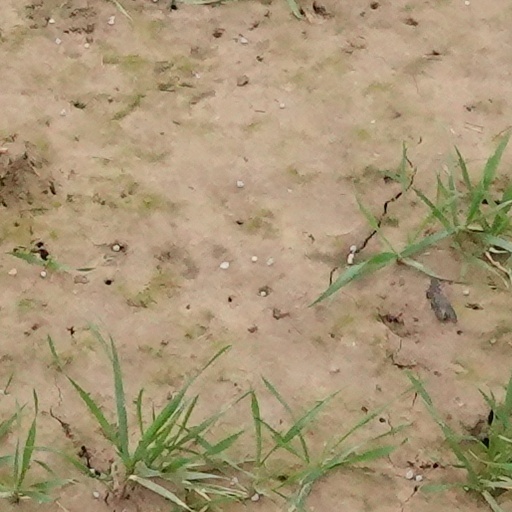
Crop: wheat